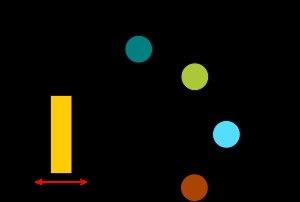
En réseau informatique, on dit qu'un routeur fait du network address translation lorsqu'il fait correspondre des adresses IP à d'autres adresses IP. En particulier, un cas courant est de permettre à des machines disposant d'adresses privées qui font partie d'un intranet et ne sont ni uniques ni routables à l'échelle d'Internet, de communiquer avec le reste d'Internet en utilisant vers l'extérieur des adresses externes publiques, uniques et routables.